Amaliegade 15–17

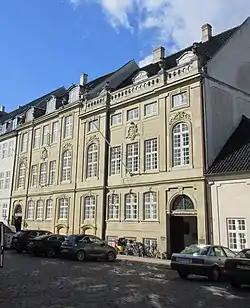
Amaliegade 15-16,

No. 15 was acquired by Jeudan in 2019. The consulting firm Beyond Advisors is located in the building together with the fashion brand Baum und Pferdgarten, which is based on the first floor of the building.